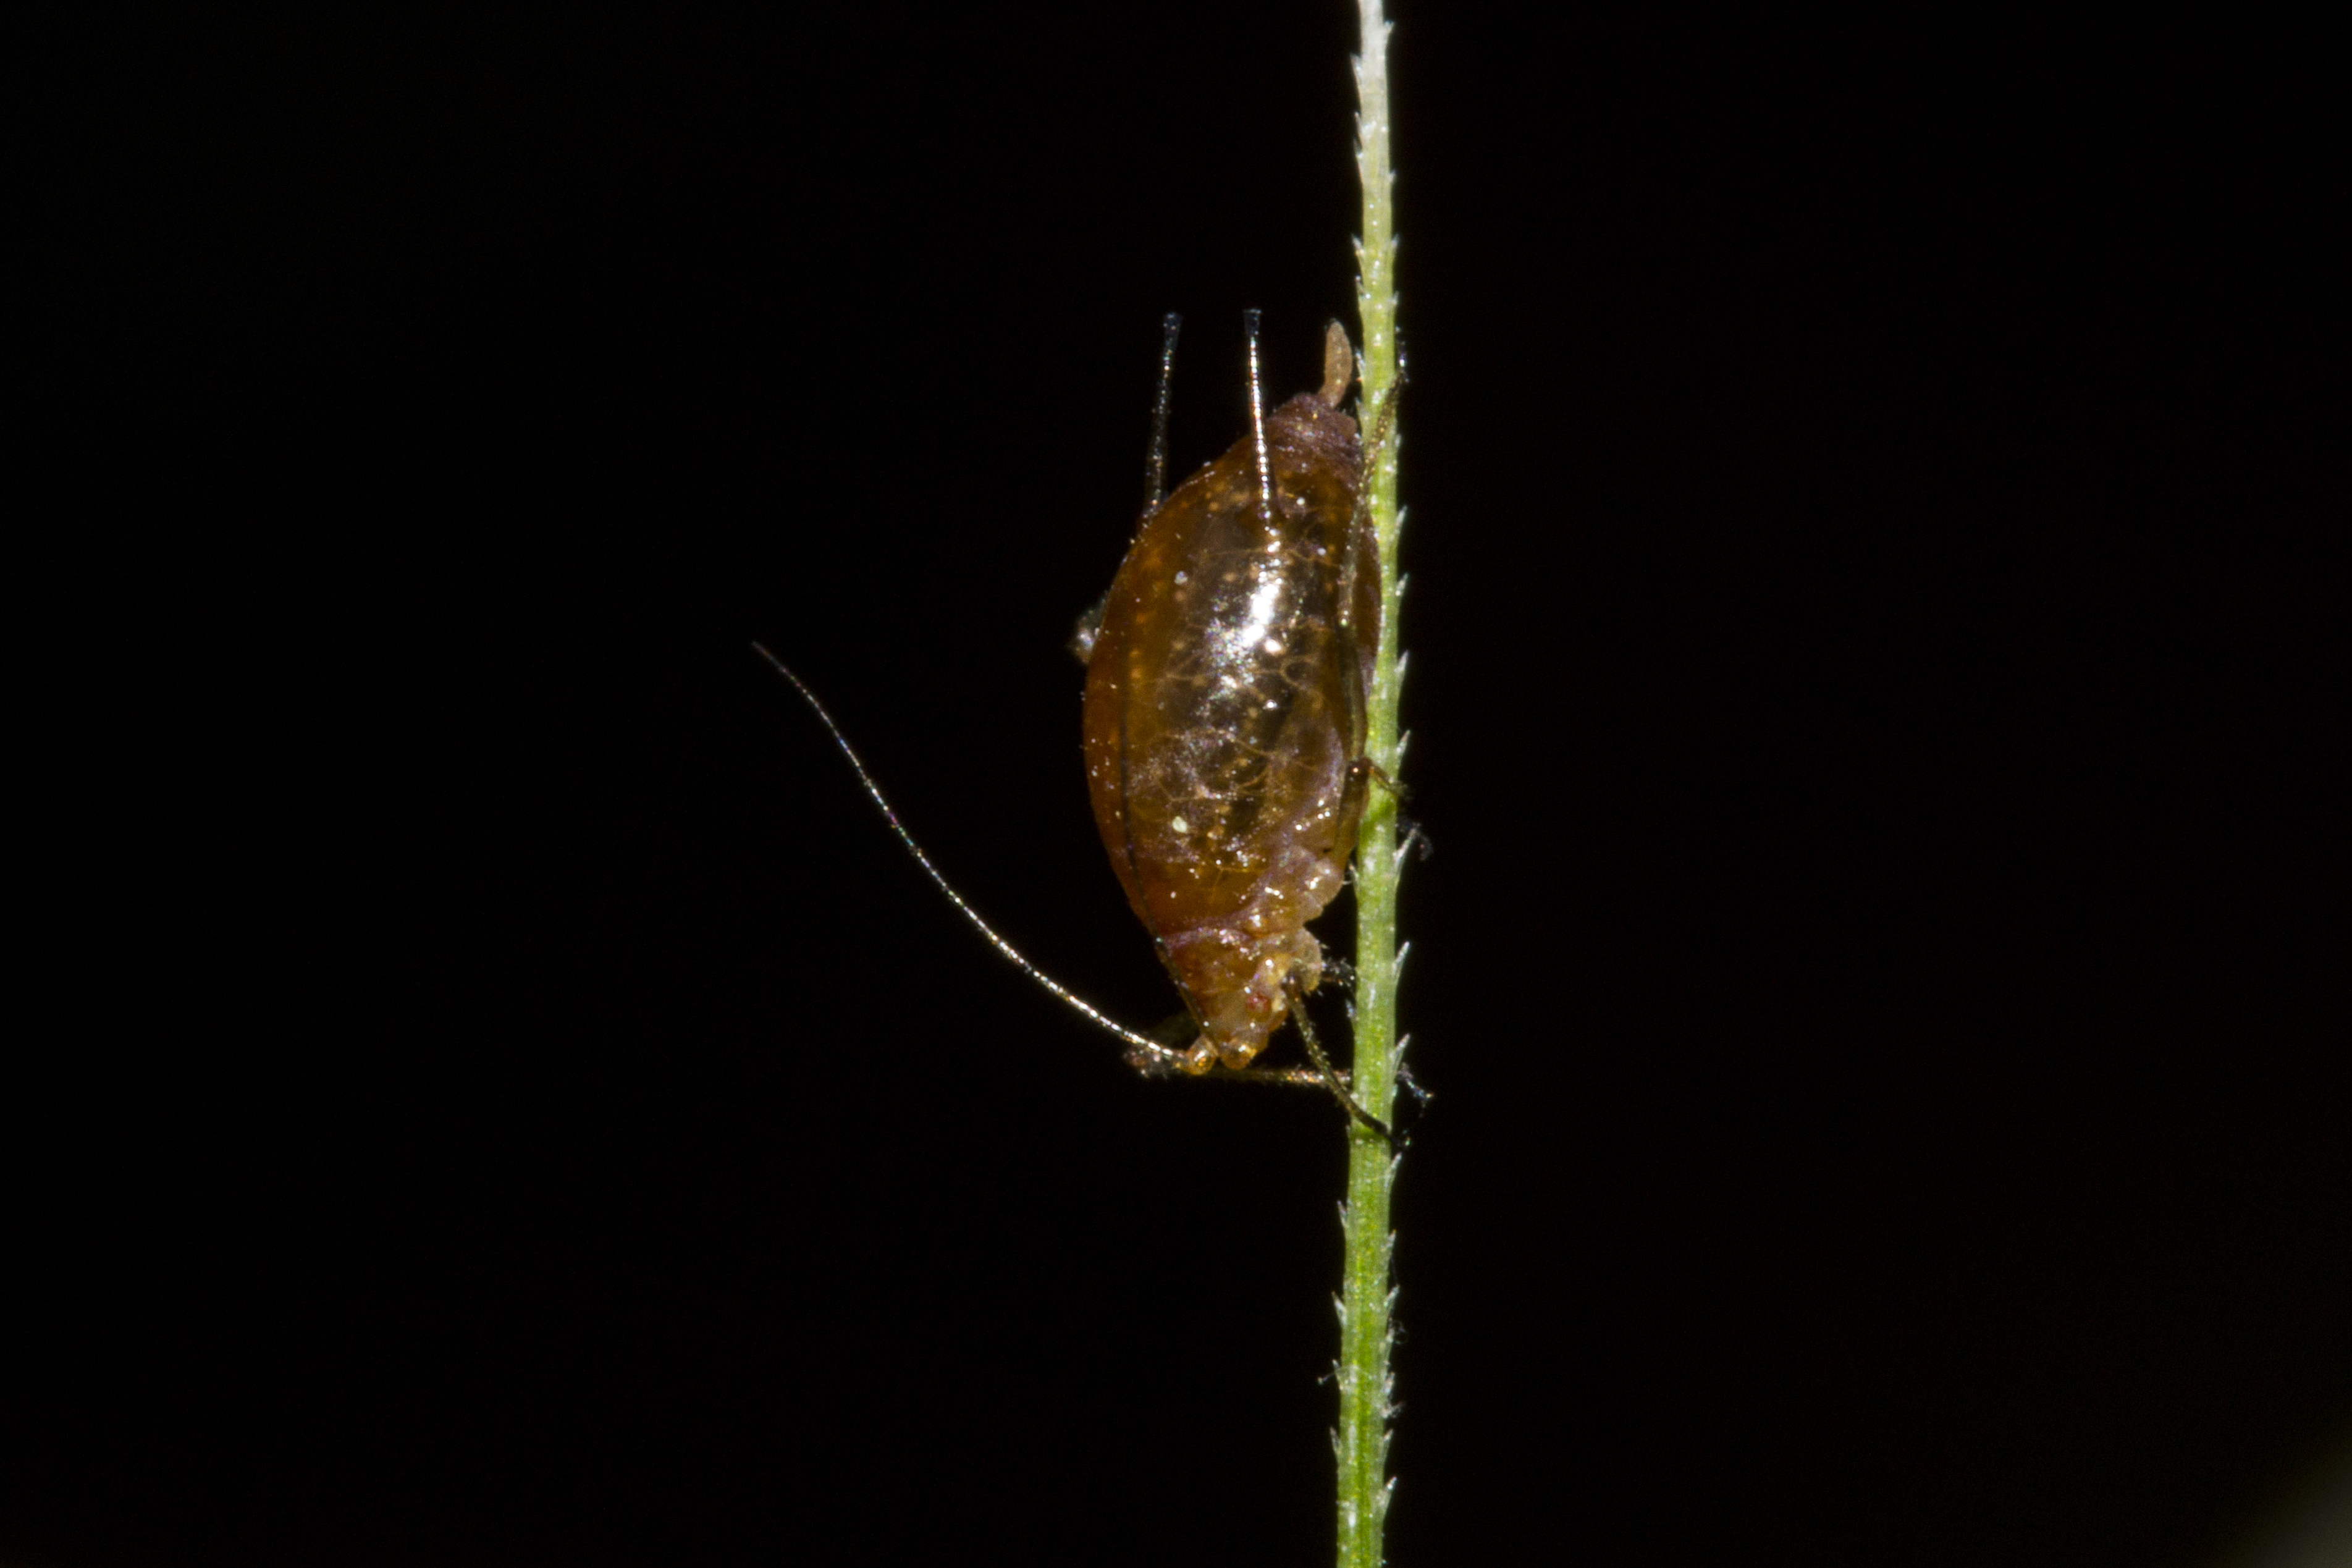
photography, leaf, isolated, insect, macro, canon, fauna, invertebrate, close up, uk, 7d, mummified, peterborough, aphid, macro photography, organism, parasitized, aphidmummy, plant stem